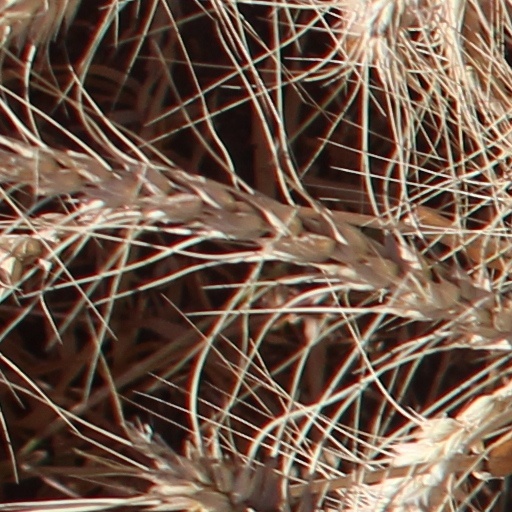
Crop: wheat